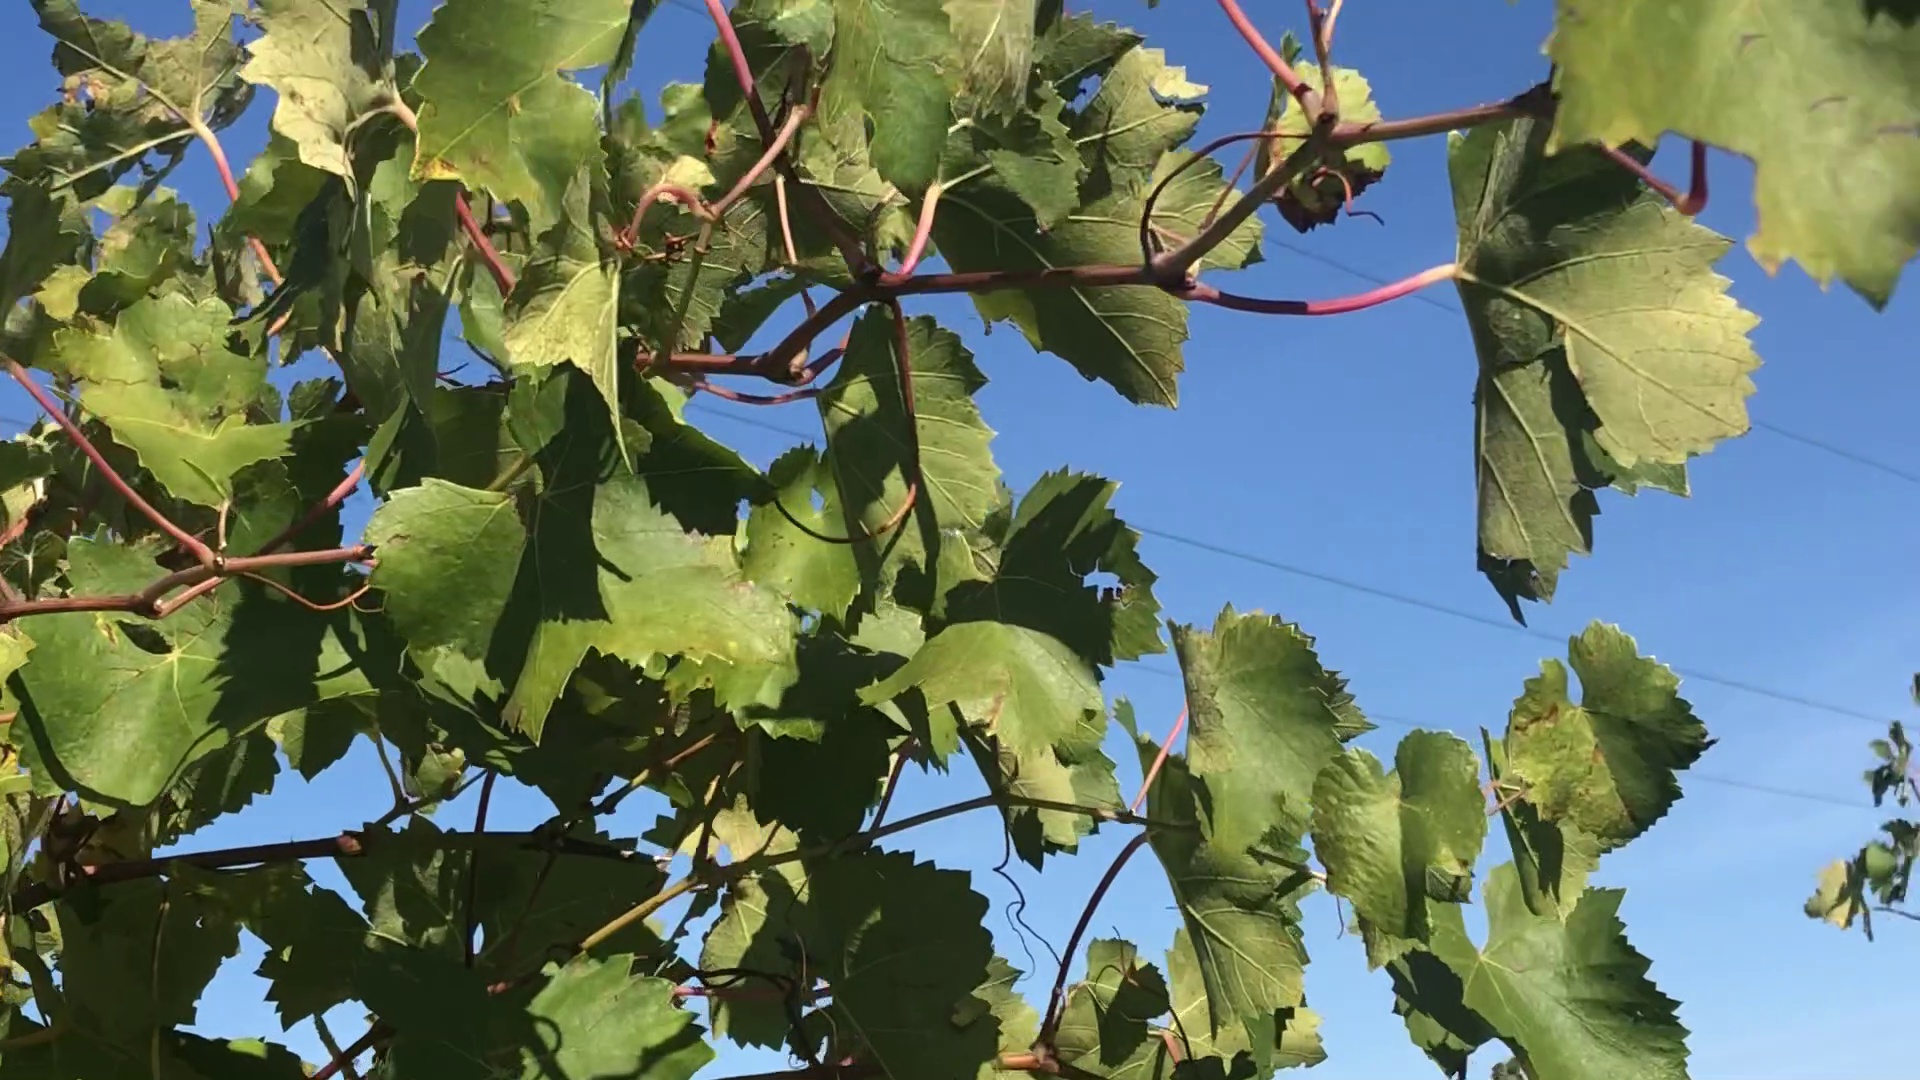
Label: healthy